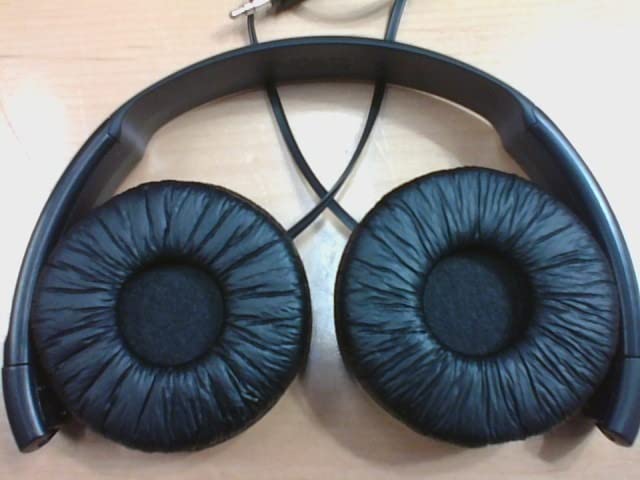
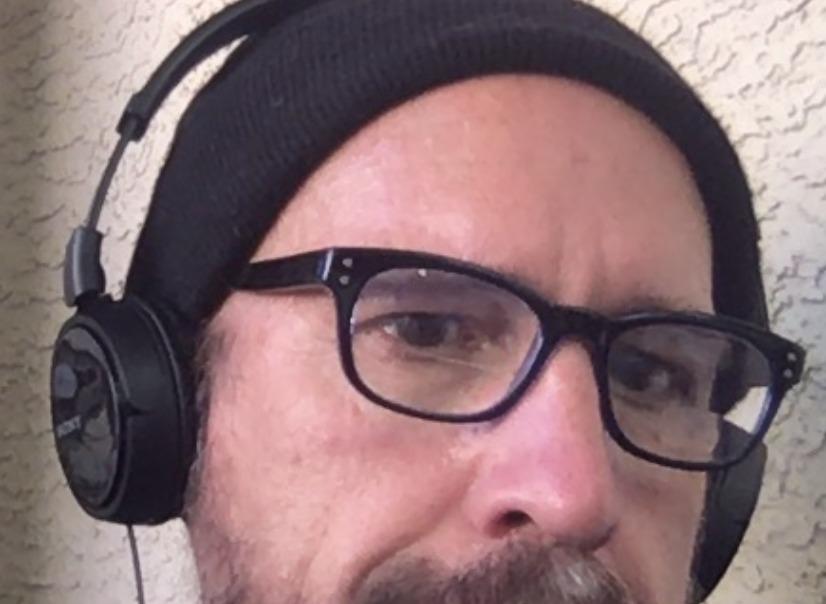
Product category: headphones
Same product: yes